Ninu Veedani Needanu Nene

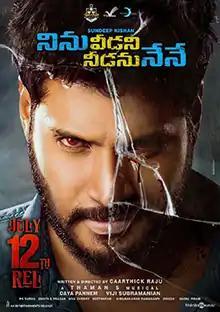
First look poster

Ninu Veedani Needanu Nene is a 2019 Indian Telugu supernatural romantic thriller film written and directed by Caarthick Raju. The film stars Sundeep Kishan, Anya Singh, Vennela Kishore, Pragathi, and Murali Sharma in the lead roles. The film was simultaneously shot in Tamil titled "Kannaadi"; however, the Tamil version remains unreleased. The music of the film was composed by S. Thaman and was theatrically released on 12 July 2019.